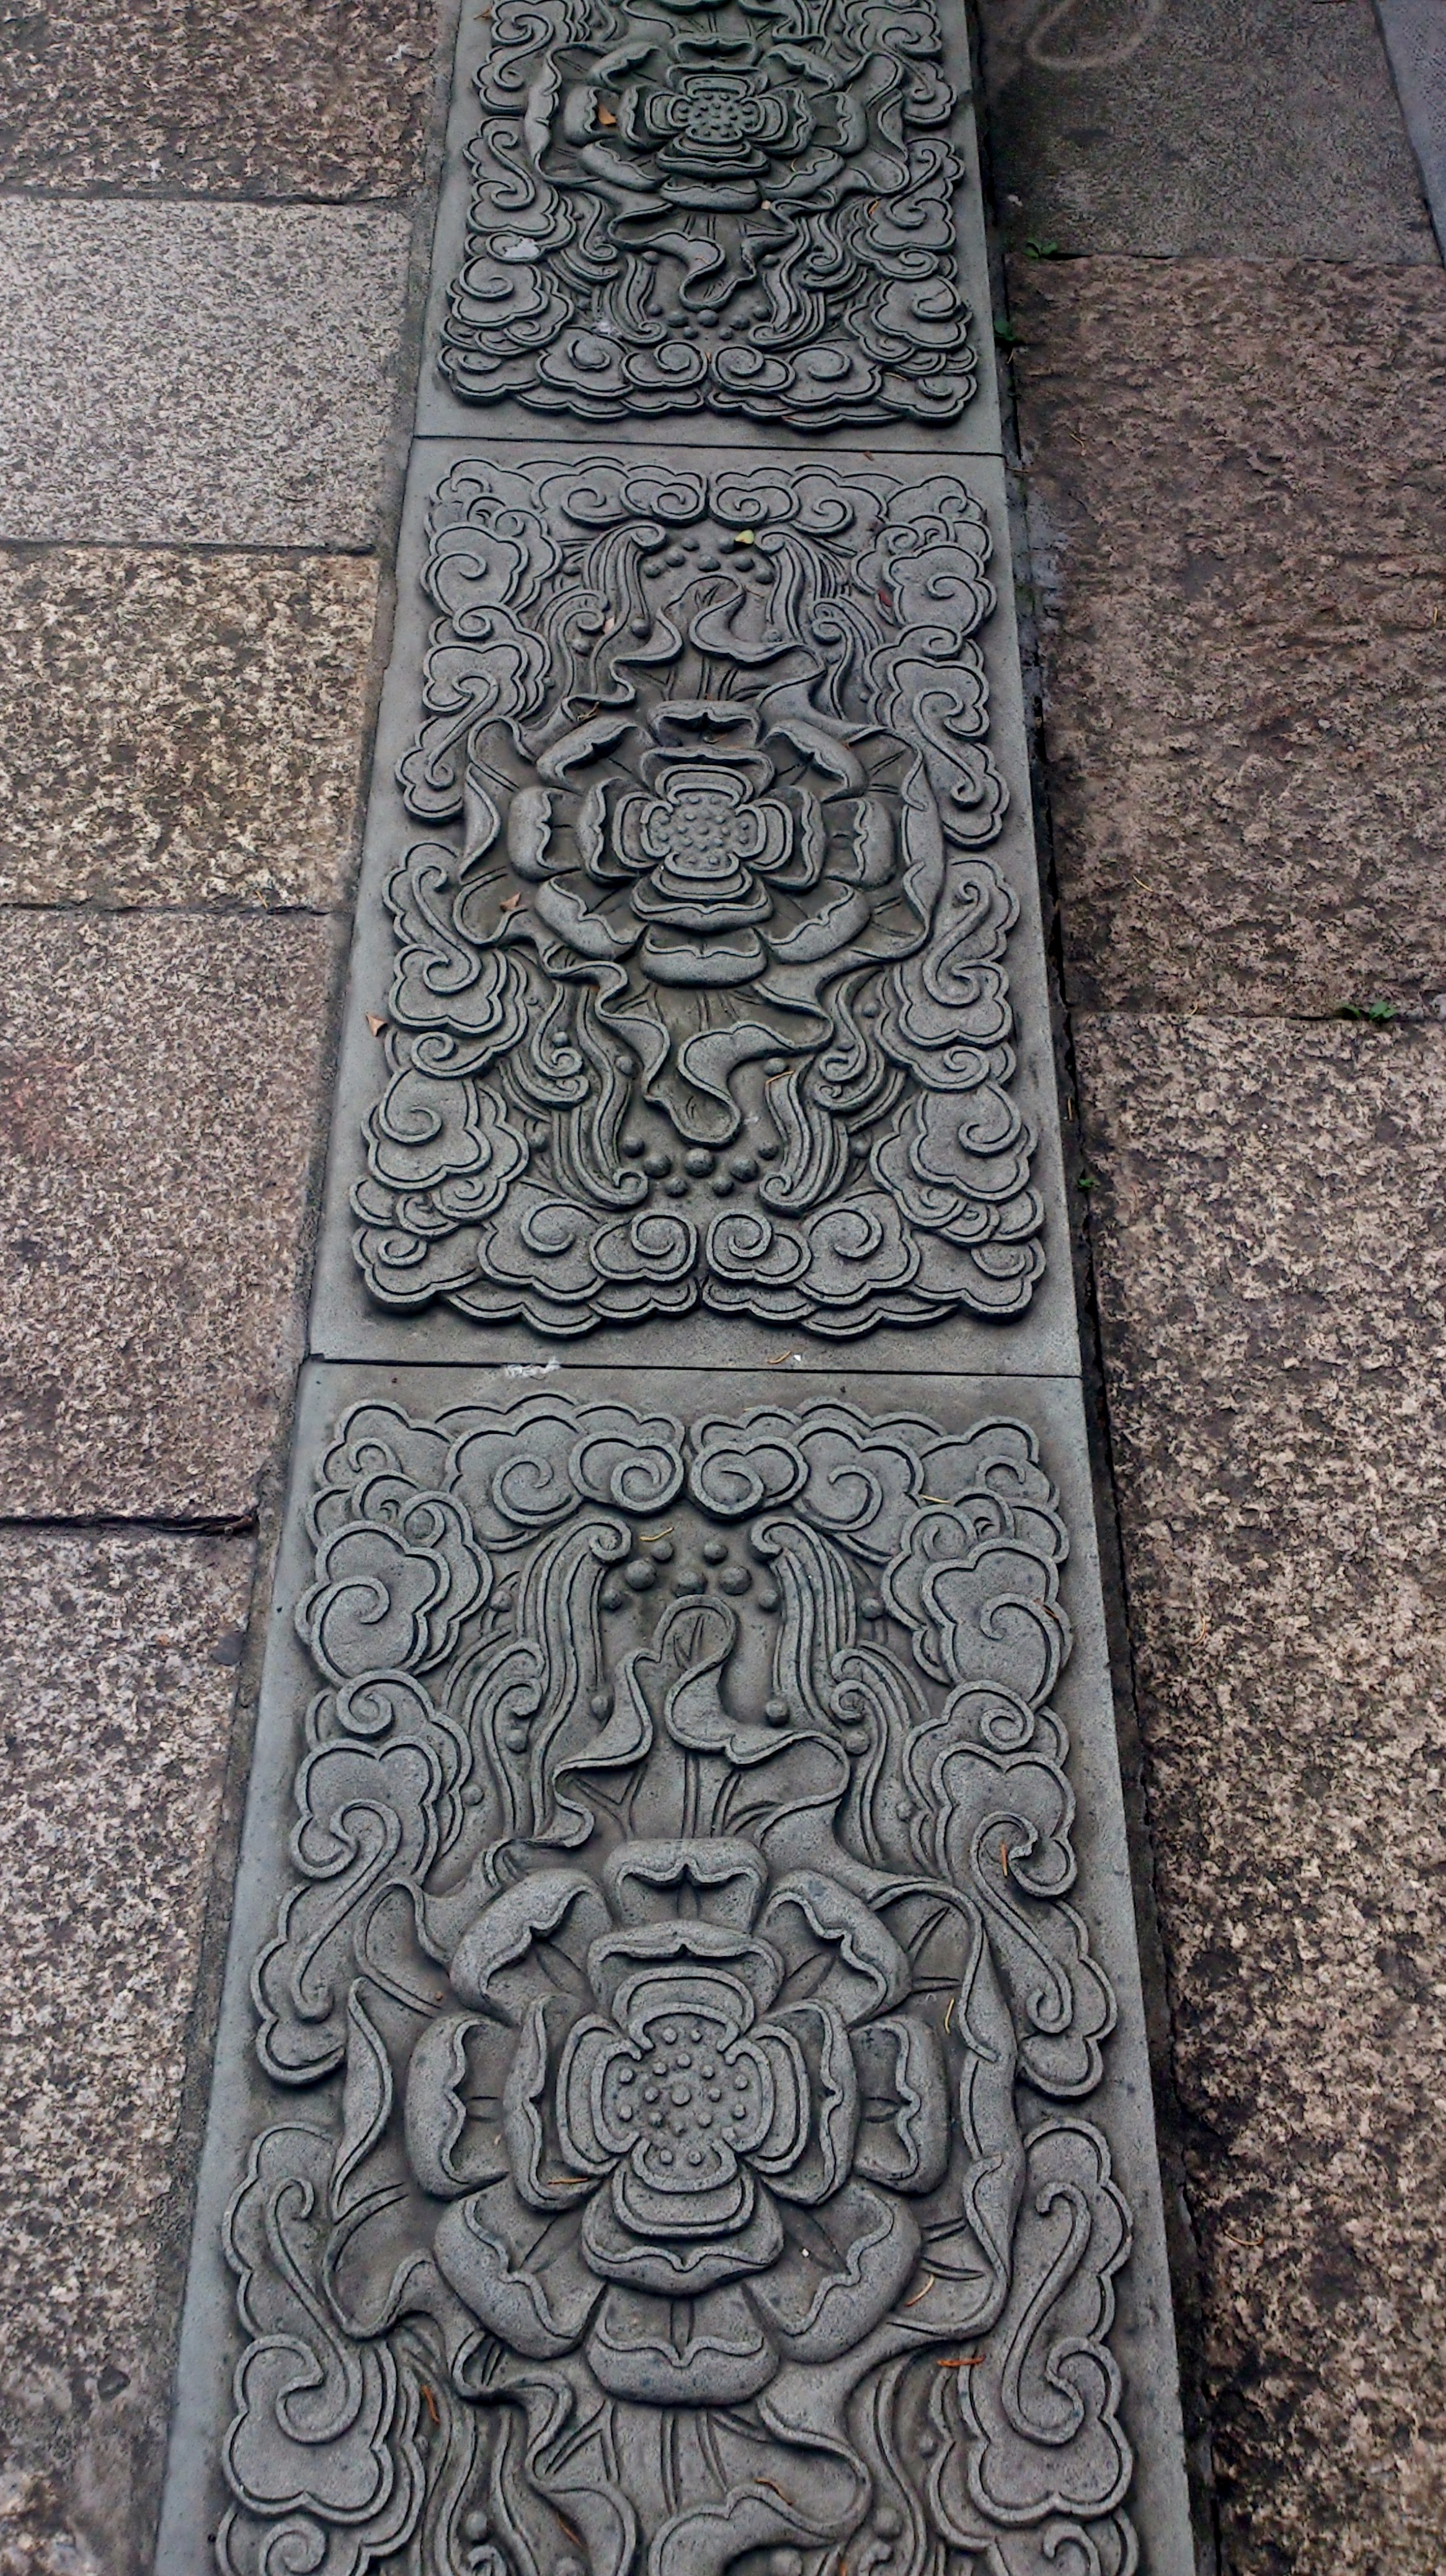
architecture, structure, monument, statue, chinese, buddhist, asia, ancient, sculpture, art, temple, culture, heritage, ornamental, carving, china, stele, flooring, stone carving, road surface, ancient history